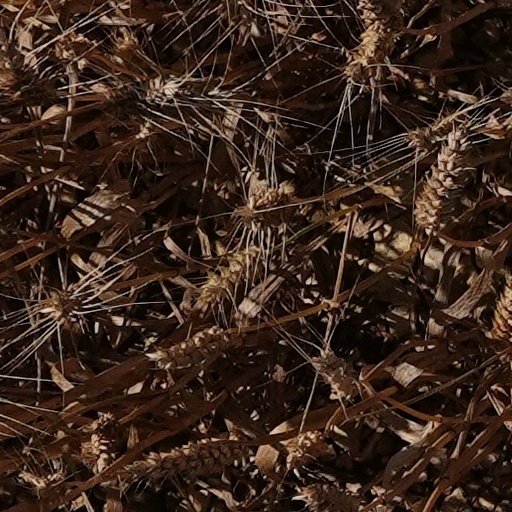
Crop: wheat